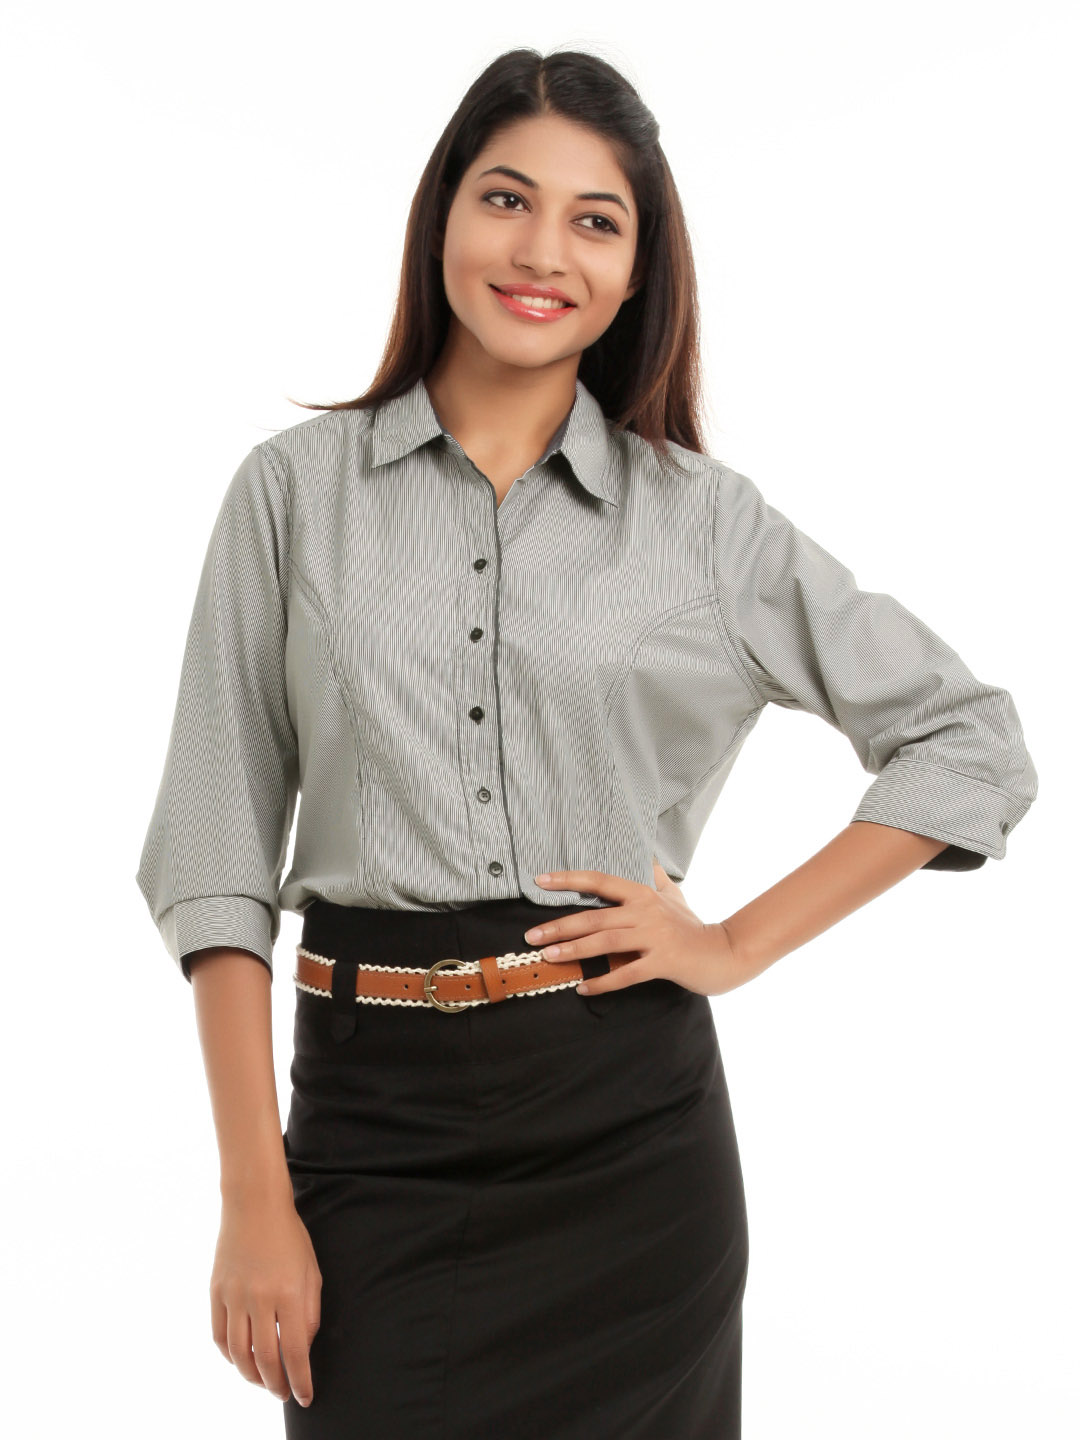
Scullers For Her Black Striped Shirt
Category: Apparel / Topwear / Shirts
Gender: Women
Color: Black
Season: Summer 2012
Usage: Formal